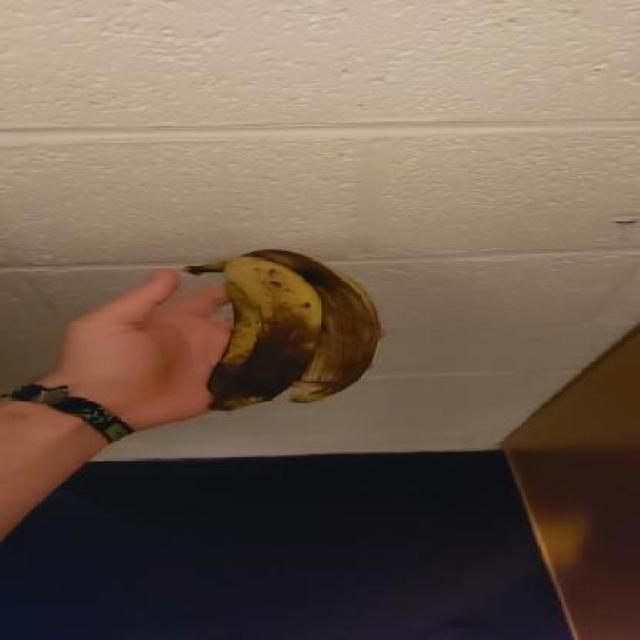
Label: bananas